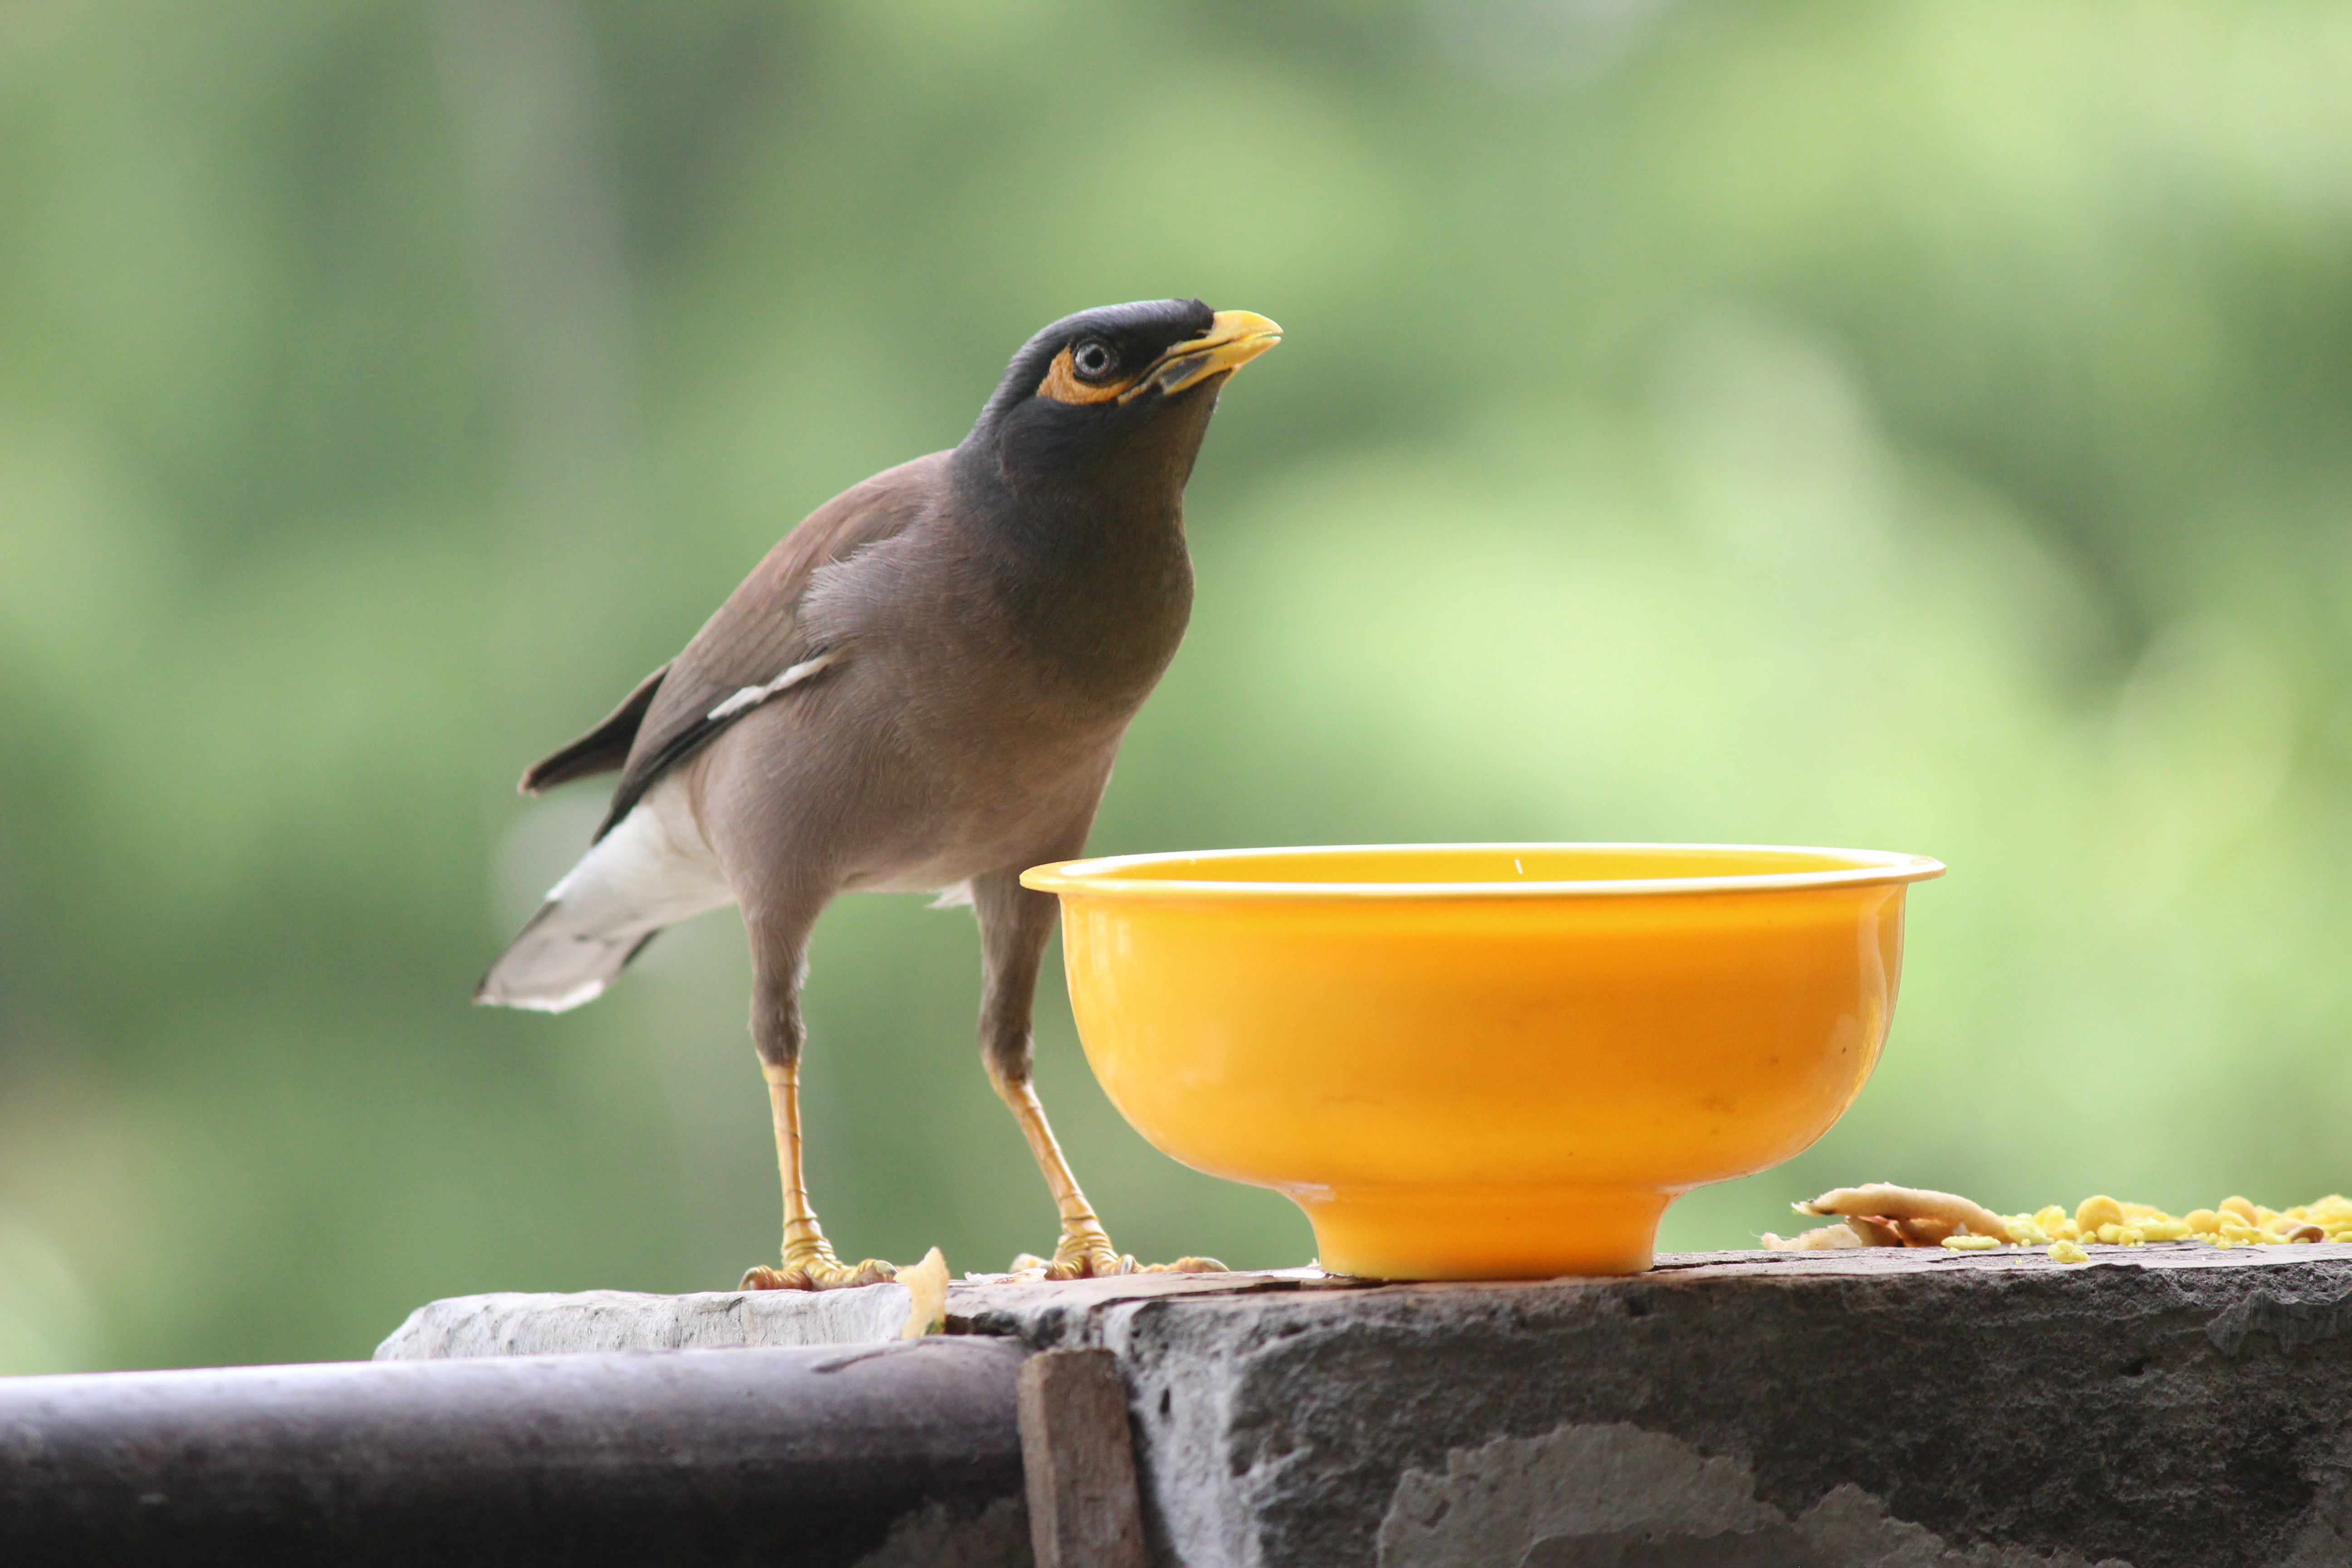
bird, wildlife, beak, yellow, robin, fauna, vertebrate, finch, blackbird, old world flycatcher, perching bird, nightingale, acridotheres